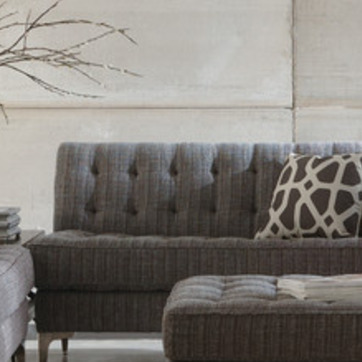
Material: fabric